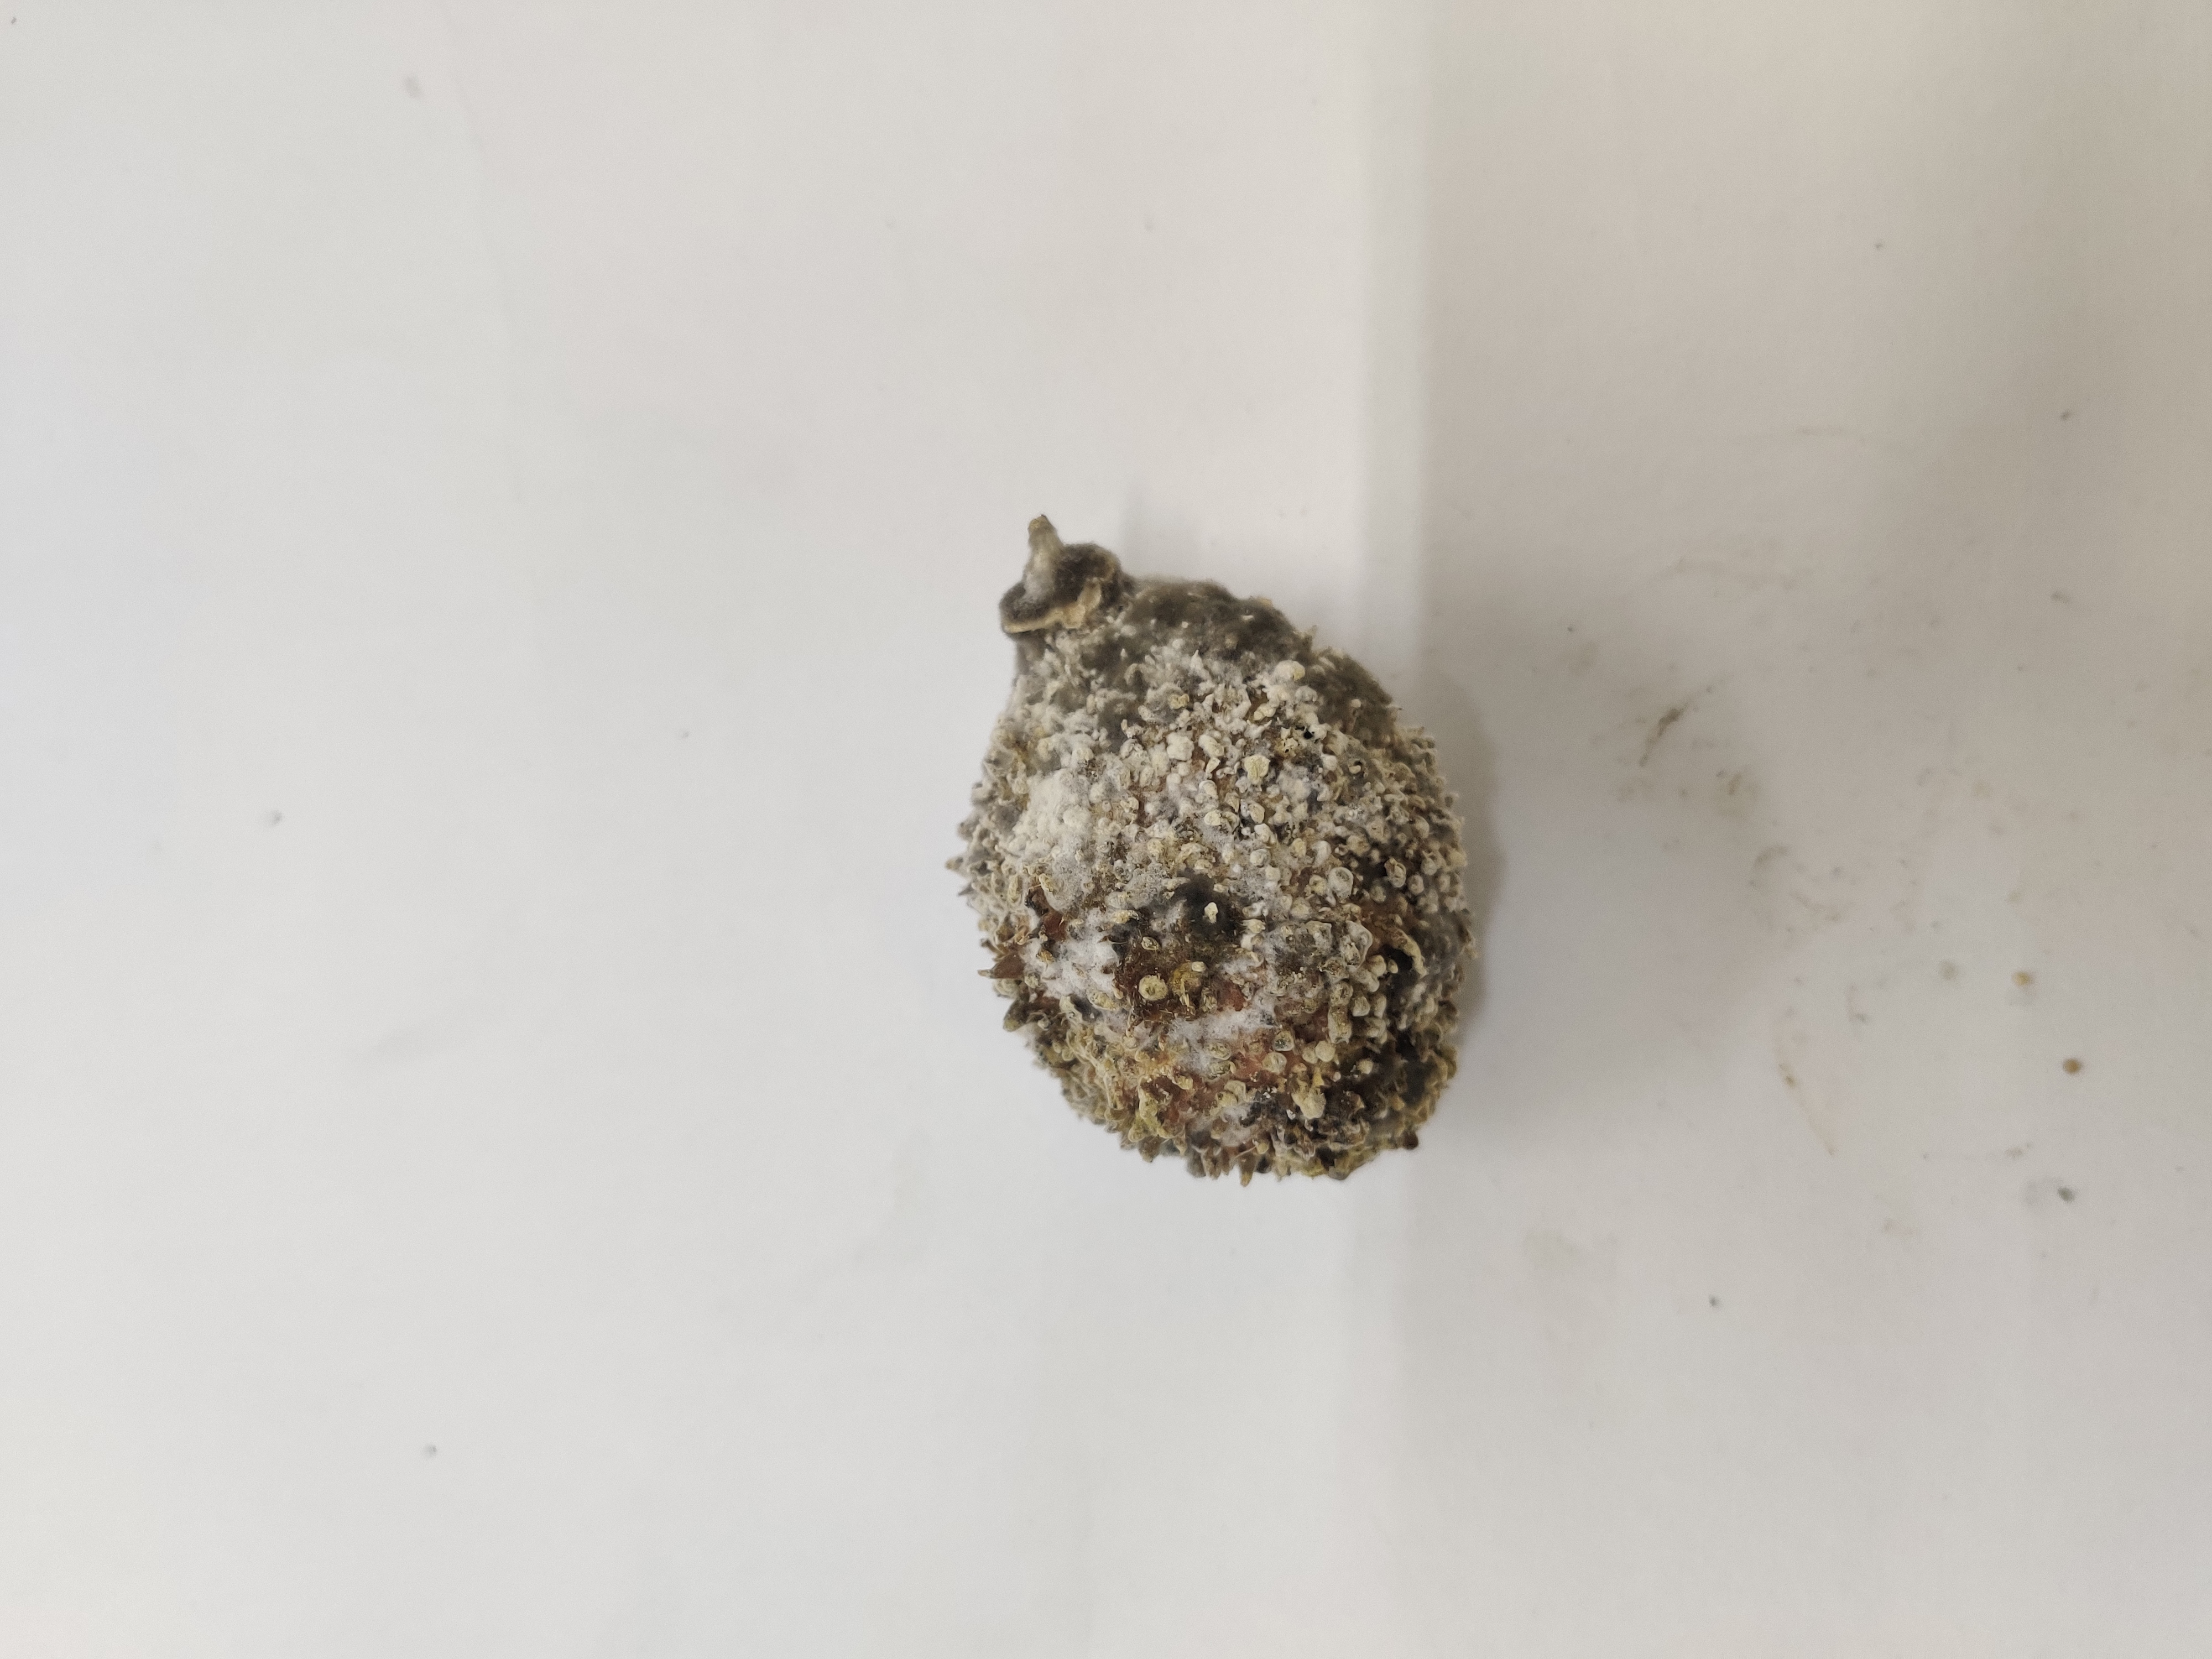
Crop: Spiny Gourd
Condition: Damaged